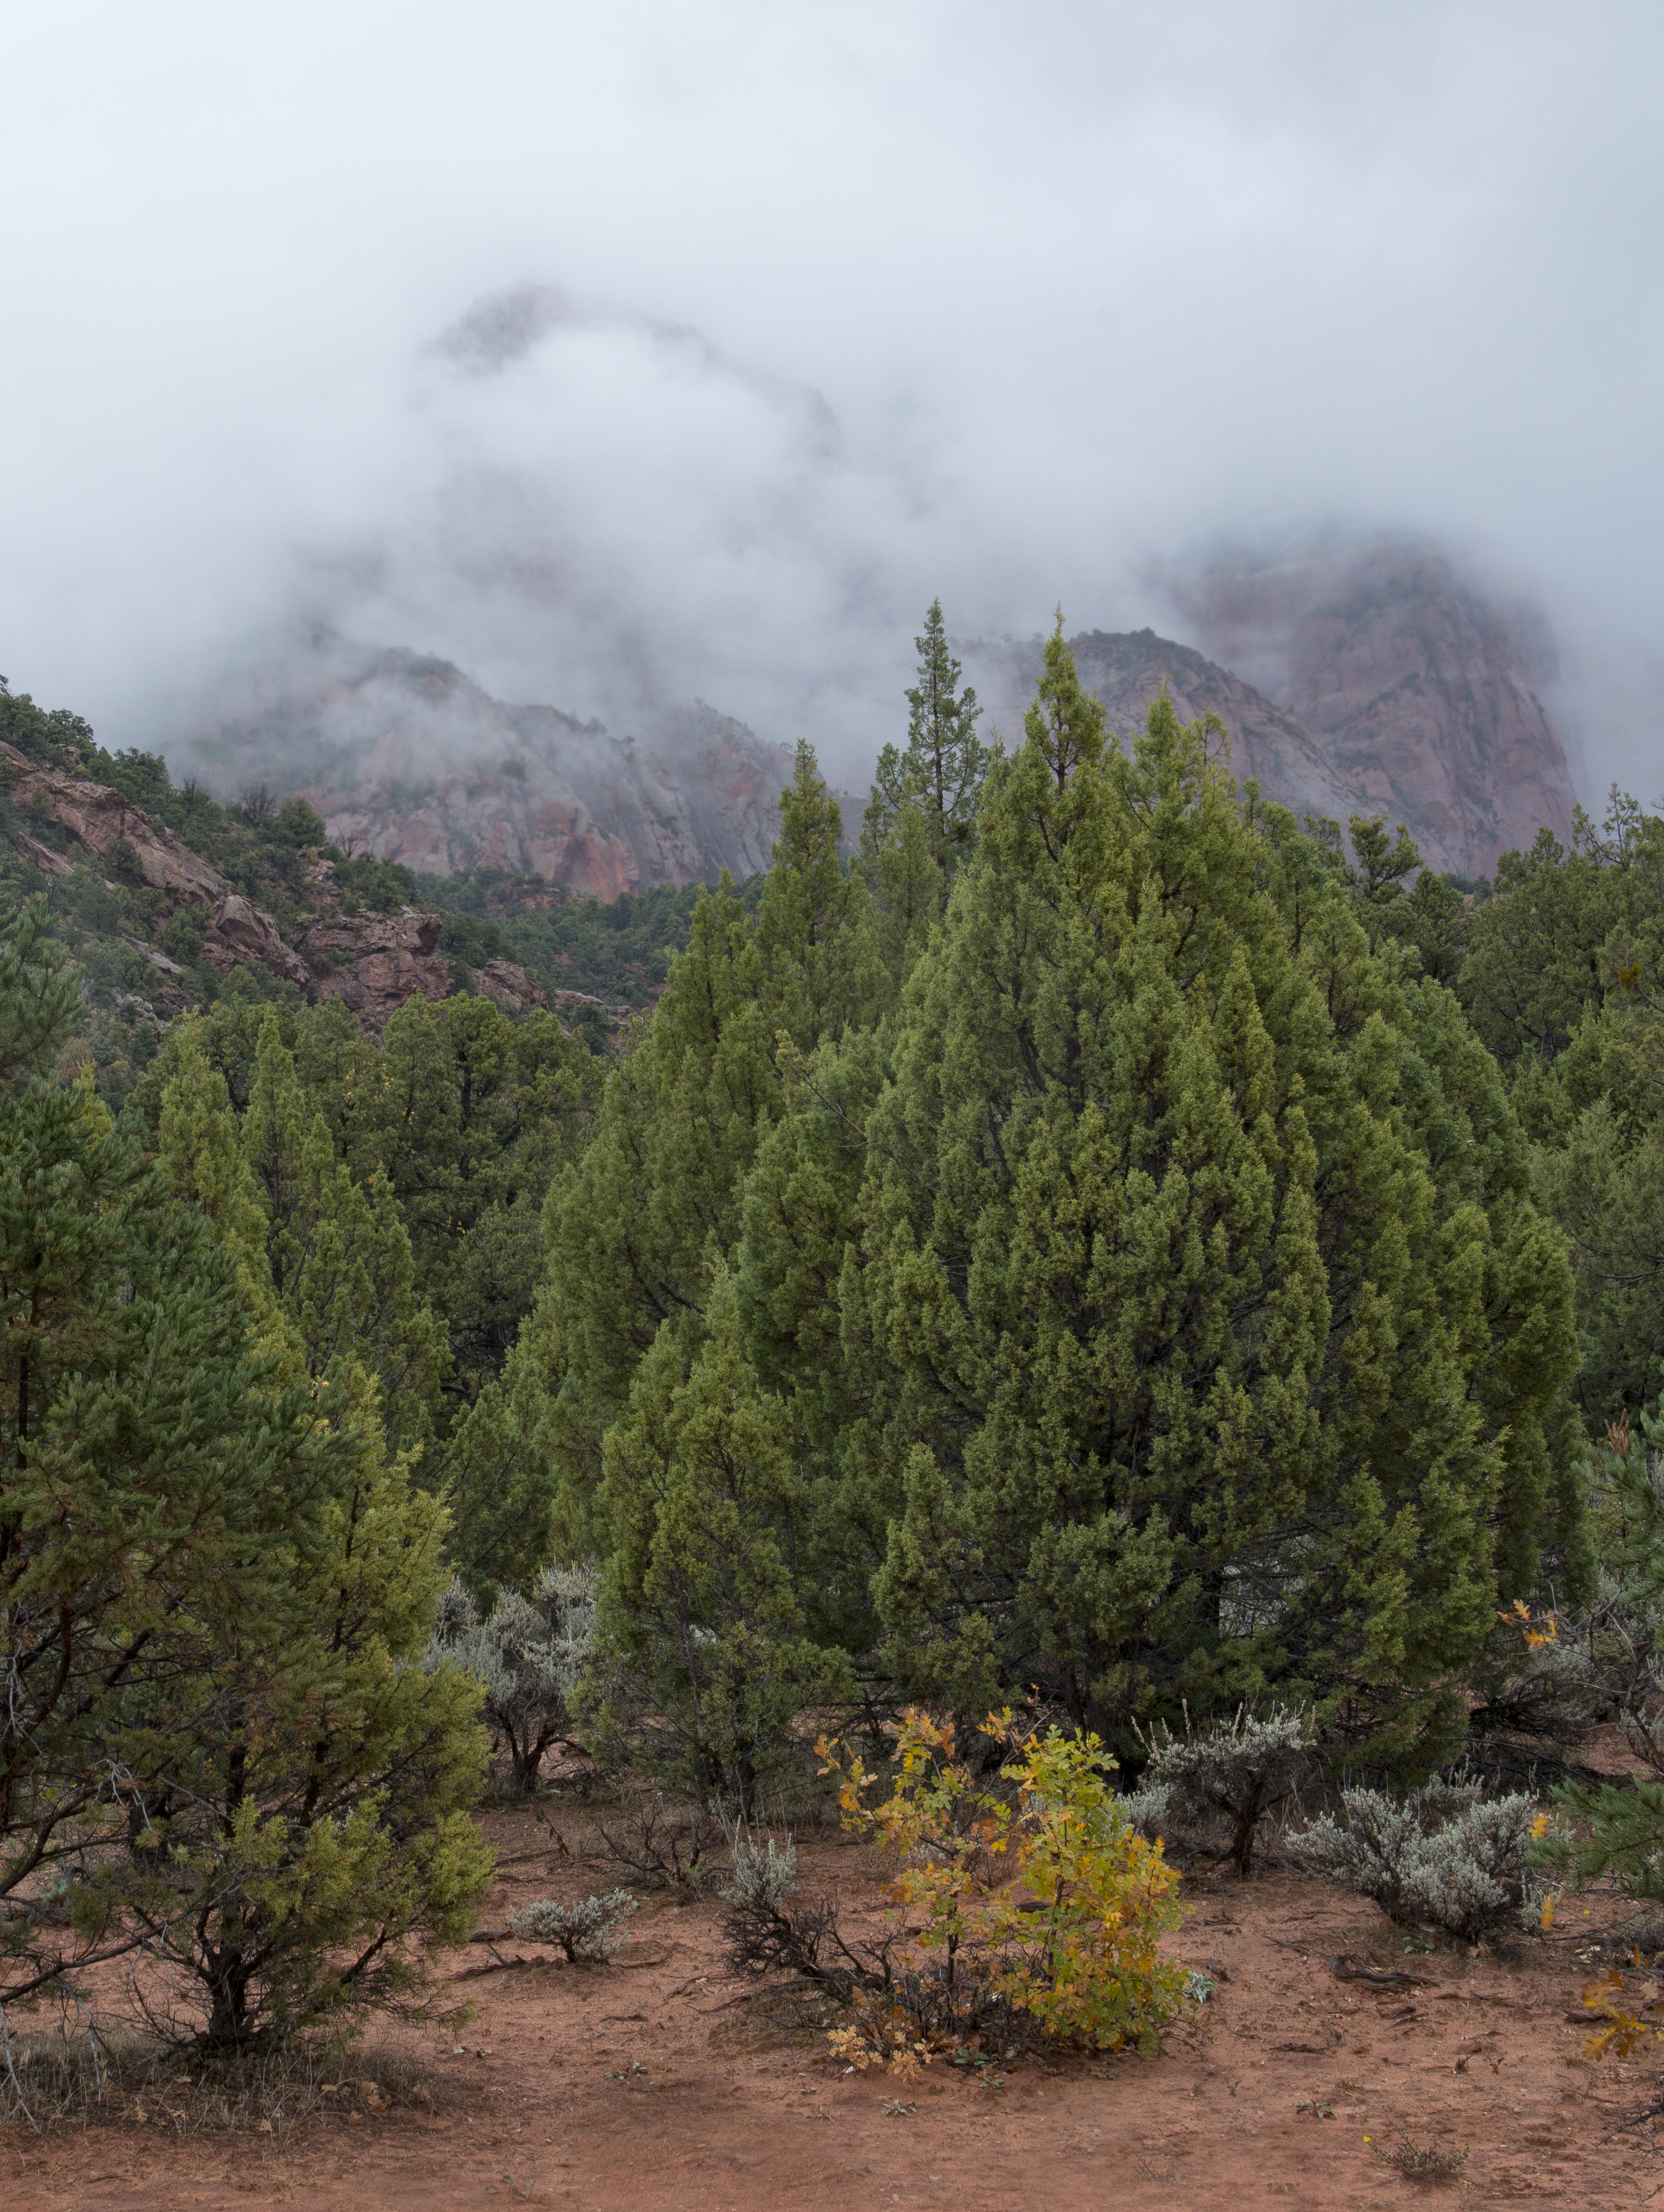
landscape, tree, nature, forest, wilderness, mountain, plant, mist, hill, flower, valley, mountain range, autumn, ridge, plateau, nikond800e, zion, ecosystem, rural area, geographical feature, woody plant, mountainous landforms